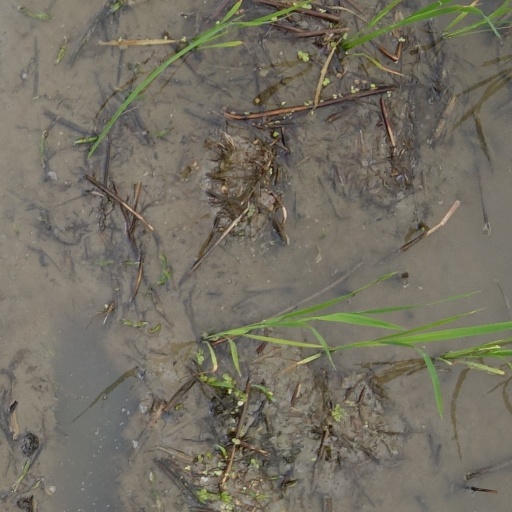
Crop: rice